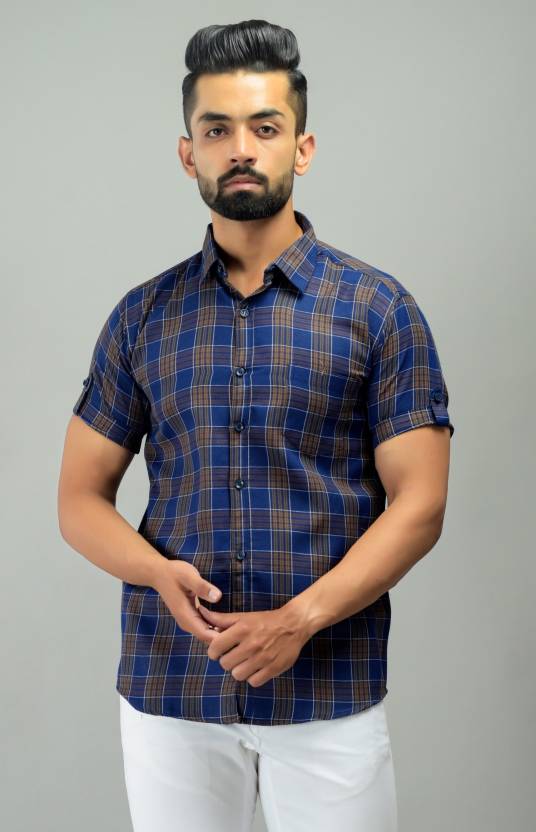
Product: Men Slim Fit Checkered Spread Collar Casual Shirt
Price: ₹328
Colors: Green
Pattern: Checkered
Description: Make a mark in the fashion style by wearing this checkered casual shirt by the brand Unistreet. This shirt features a checks pattern and button down collar to add casual touch in your look. The fine cotton fabric further ensures ultimate comfort and a soft feel. This Slim fit shirt features Half Sleeves/Short Sleeves, Spread collar and stylish checks pattern. Pair it with denims, trousers and boots for a cool look.